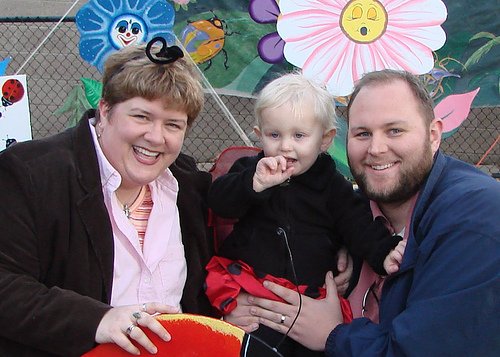
Label: not_food